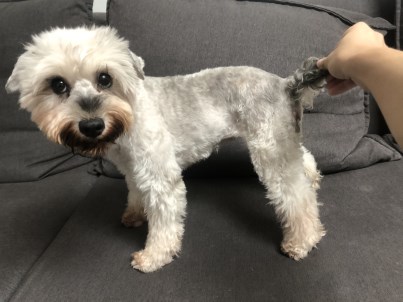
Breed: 2342-n000102-miniature_schnauzer